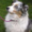
Label: dog